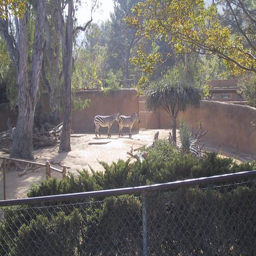
two zebras stand in the background behind the fence at the zoo
Two zebras standing in a circular enclosure on a sunny day.
Two zebras in a zoo with trees in the background.
two zebras are in their pen at the zoo
Two zebras are standing in a small pen.